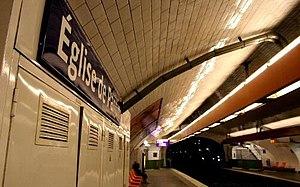
La liste des stations du métro de Paris propose un aperçu des stations actuellement en service, fermées ou autres, du métro de Paris, en France. Le métro a ouvert en 1900 et comprend 302 stations et 383 points d'arrêt, depuis le 23 mars 2013. Les stations fermées ne sont pas comptées dans le total.
Pantin est une commune française située dans la banlieue nord-est de Paris dont elle est limitrophe, dans le département de la Seine-Saint-Denis en région Île-de-France. Elle est limitrophe de : Aubervilliers, le 19ᵉ arrondissement de Paris, La Courneuve, Bobigny, Noisy-le-Sec, Romainville, Les Lilas, Le Pré-Saint-Gervais.